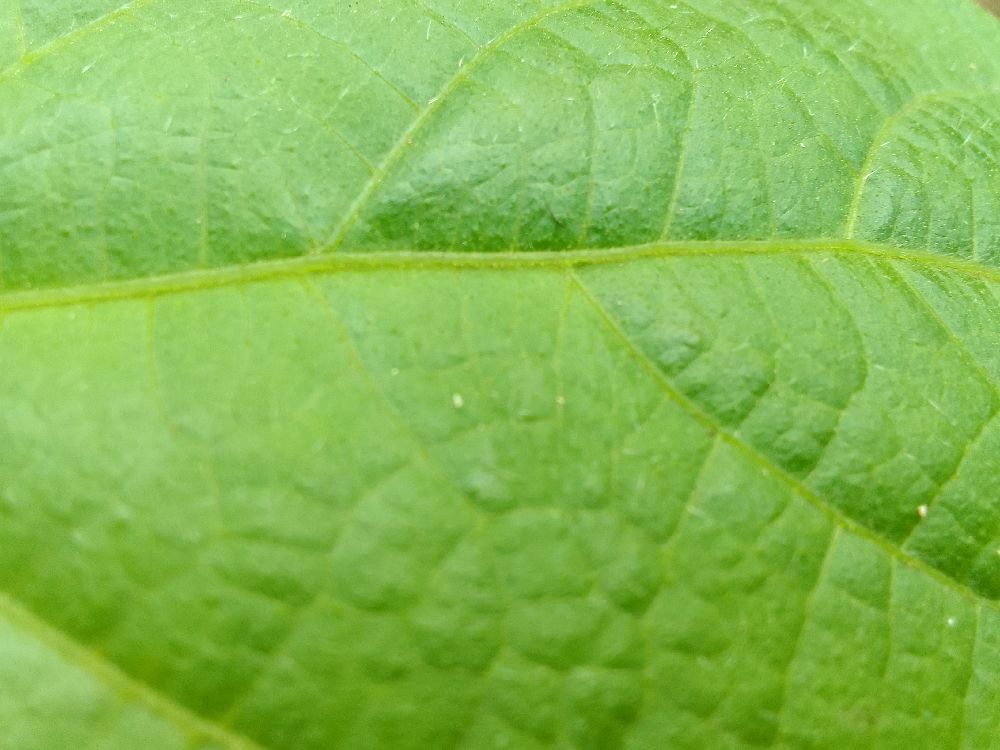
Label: healthy